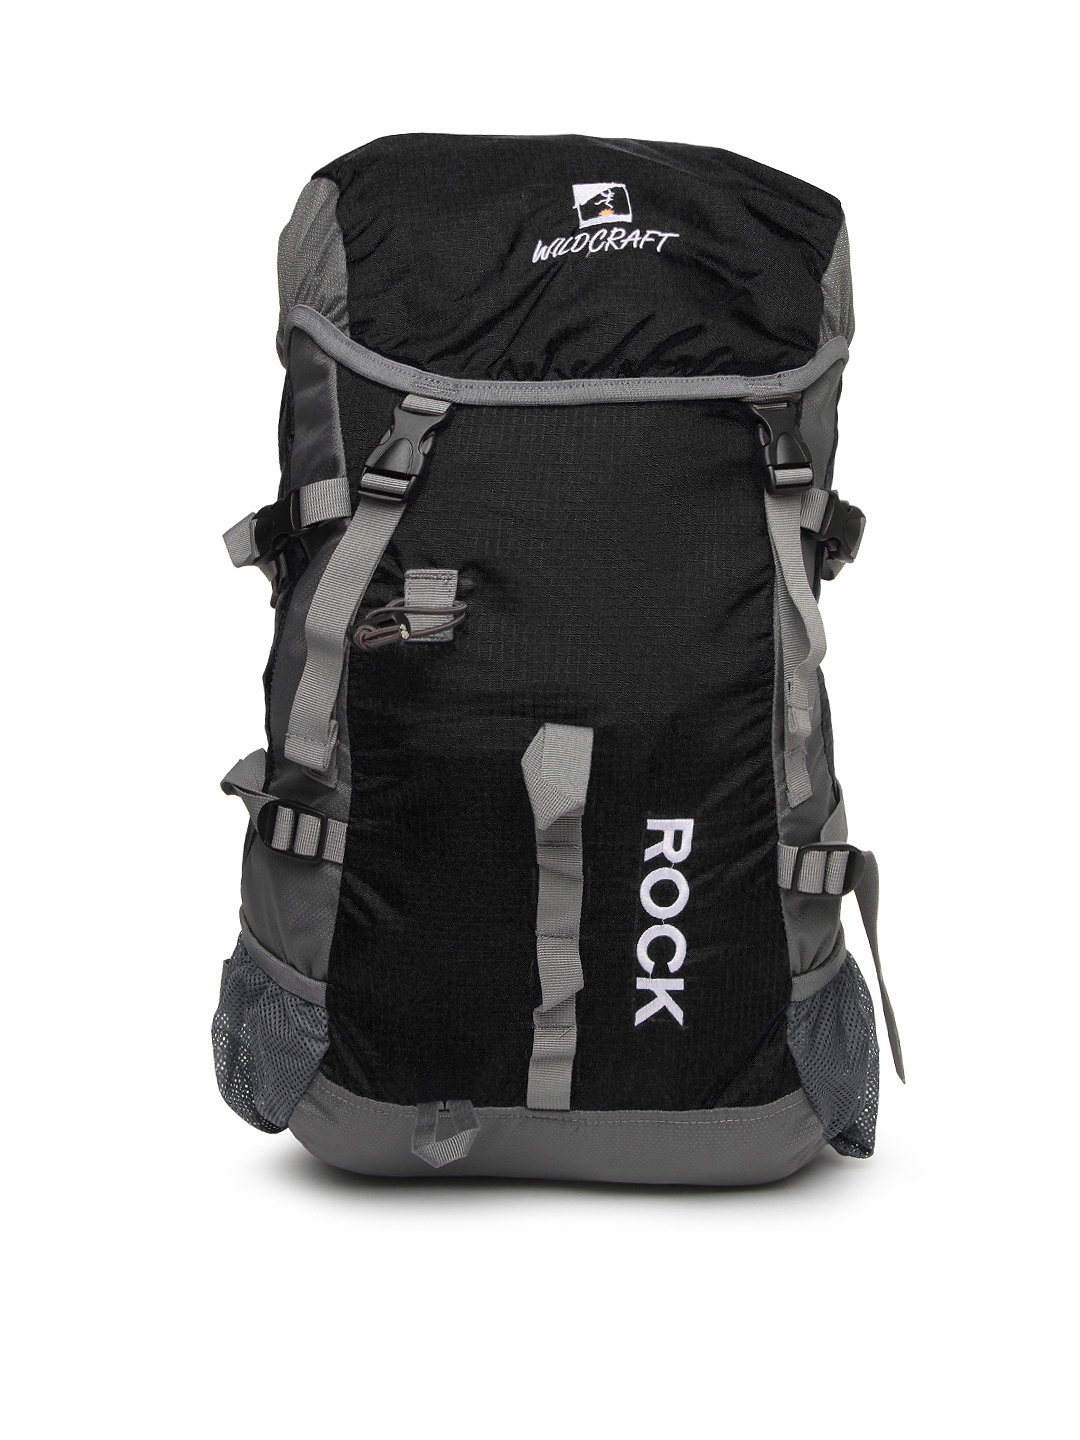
Wildcraft Unisex Black Rock Backpack
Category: Accessories / Bags / Backpacks
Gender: Unisex
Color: Black
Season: Winter 2015
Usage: Casual